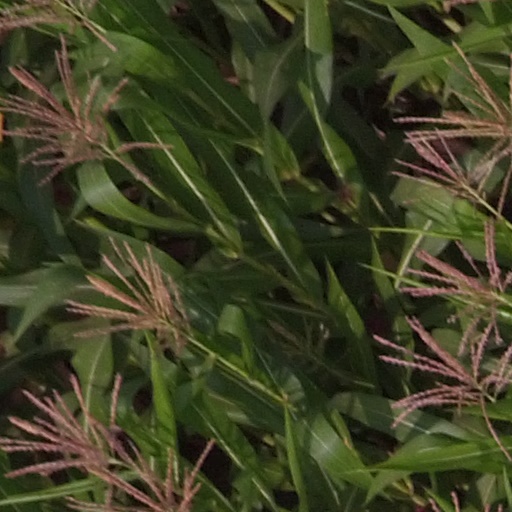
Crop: maize; corn